Jesse Leach

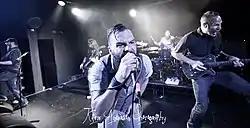
Jesse Leach performing in Times of Grace.

Leach worked on another album with Killswitch Engage bandmate Adam Dutkiewicz. Leach has stated that the working title for the project with Dutkiewicz is Times of Grace. Their debut album was released on January 18, 2011, and has Dutkiewicz on lead vocals on several tracks. The album's first single, "Strength in Numbers", was released on October 15 via Roadrunner Records as a free digital download for 72 hours for those who signed up for the band's mailing list. The song is now available for purchase on iTunes. The album was made with the support of Killswitch Engage.